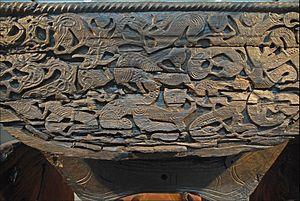
Ce chariot a été trouvé dans le tertre funéraire d'Oseberg. La caisse du chariot est en bois de chêne, les roues sont en hêtre. Il est le seul connu de l'époque viking norvégienne. Tiré par des chevaux, il devait être utilisé pour des défilés et des processions religieuses. Il est richement sculpté de personnages et d'animaux représentant probablement une légende (sur la photo, détails de la face avant).